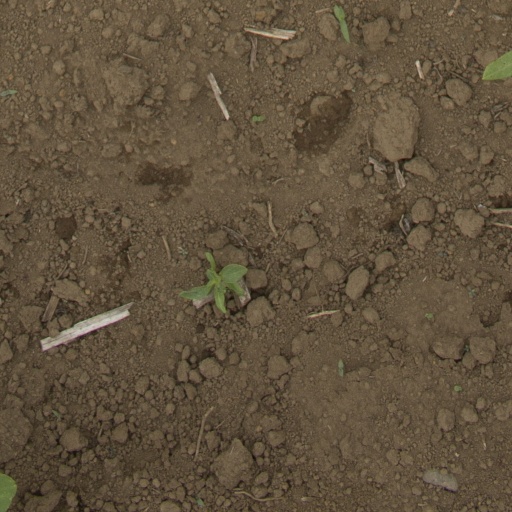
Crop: Jerusalem artichoke